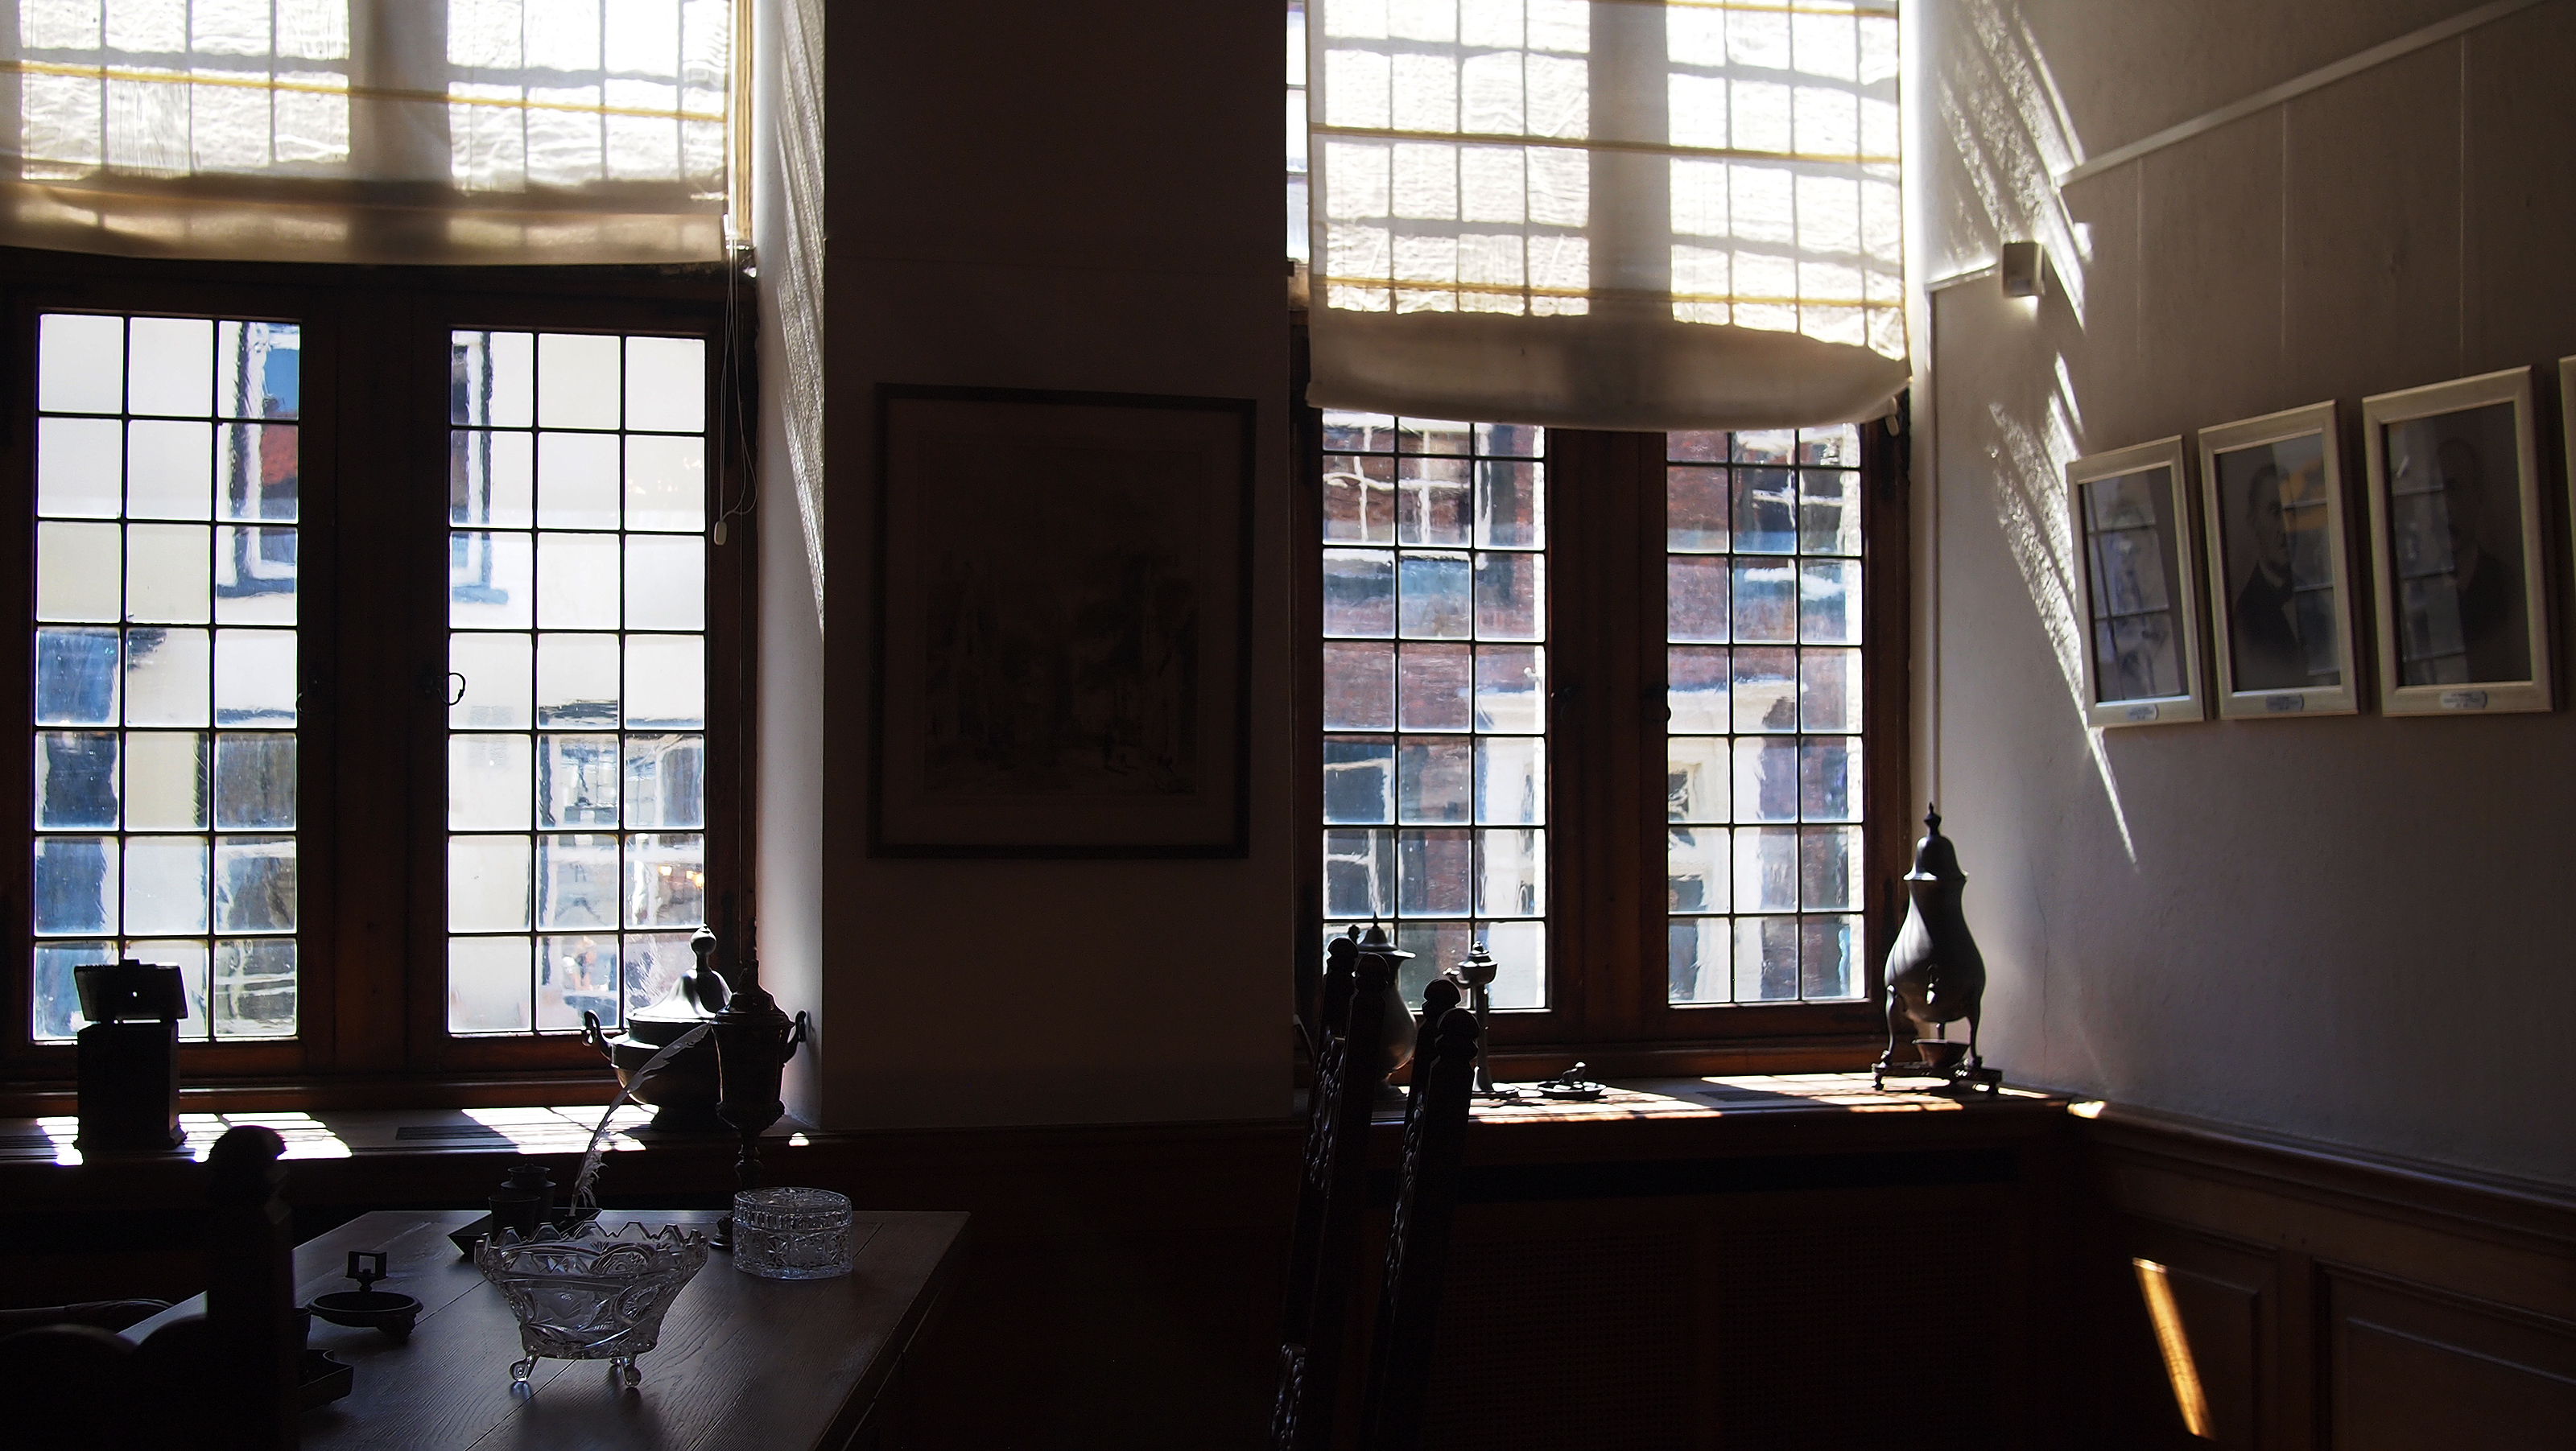
architecture, wood, house, floor, seat, window, building, home, office, living room, furniture, room, apartment, painting, interior design, indoors, library, design, daylight, ornaments, condominium, glass windows, window covering